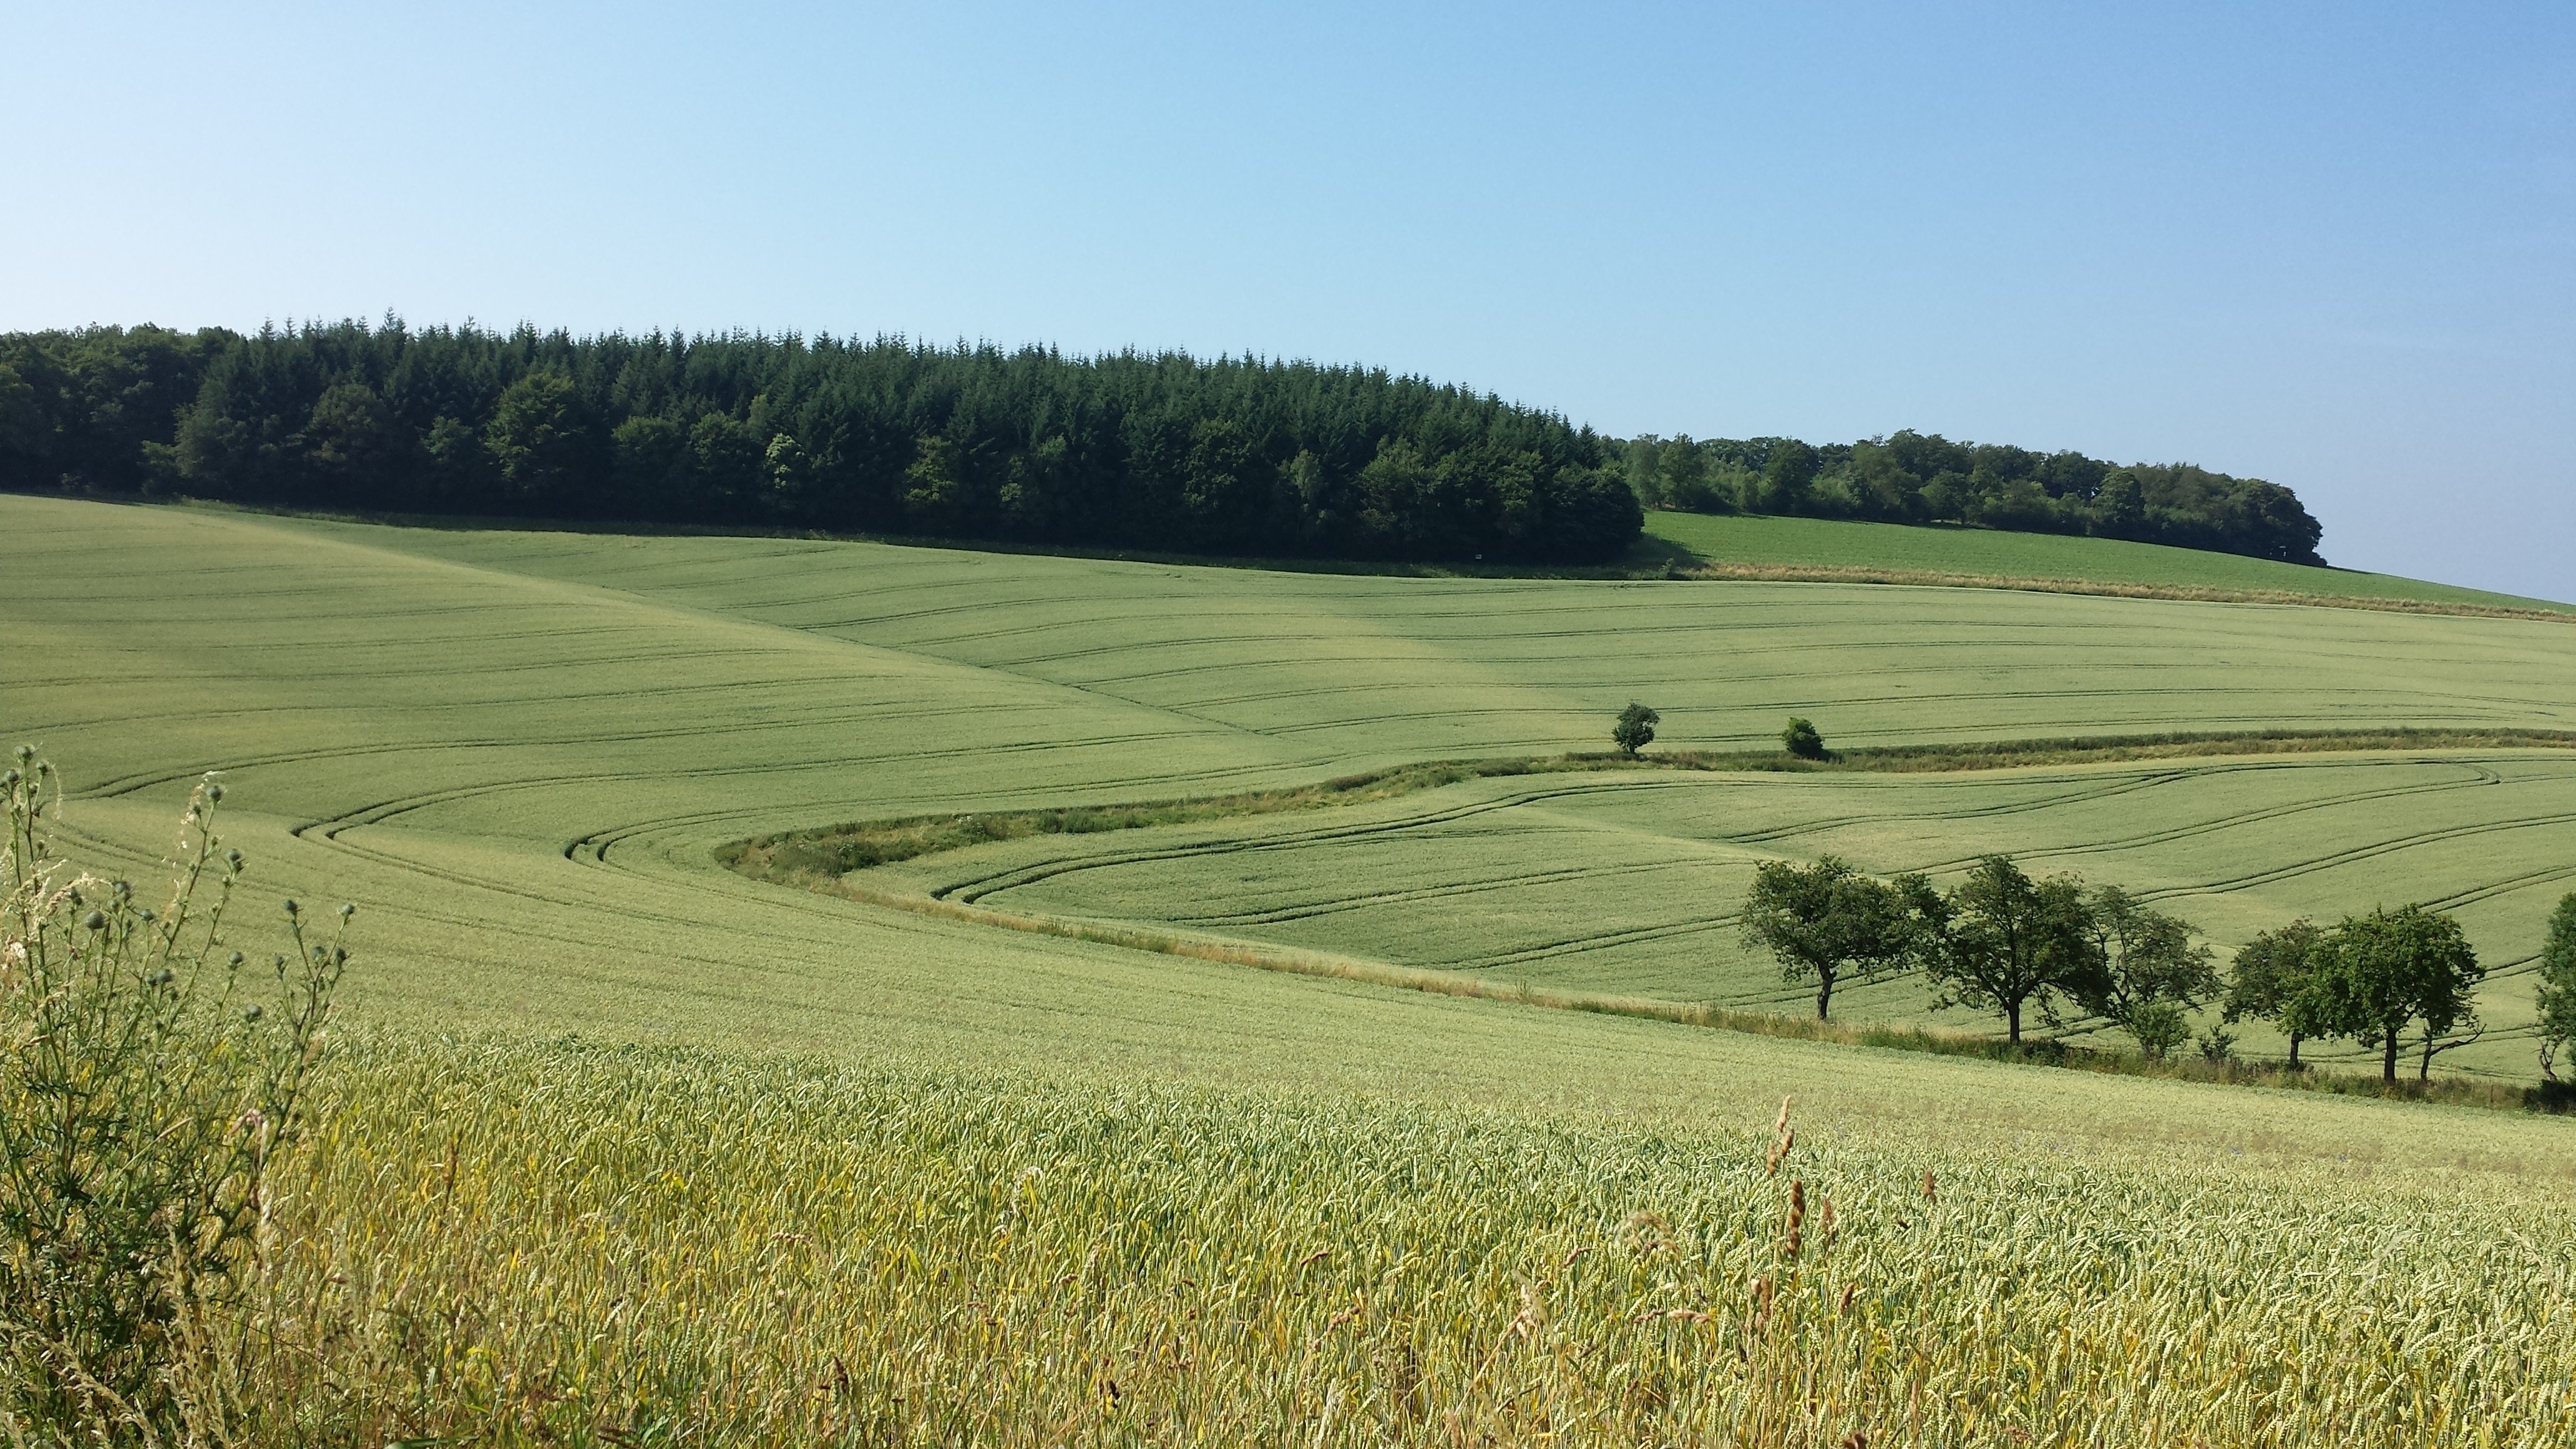
landscape, nature, grass, plant, field, farm, meadow, prairie, hill, green, crop, pasture, soil, agriculture, plain, fields, grassland, plateau, habitat, ecosystem, wavy, steppe, rural area, paddy field, grass family